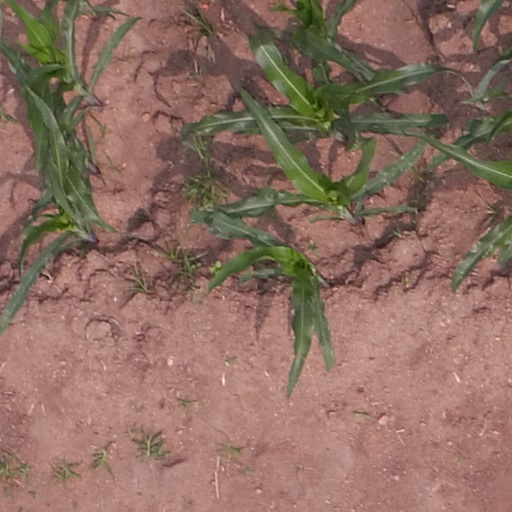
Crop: maize; corn